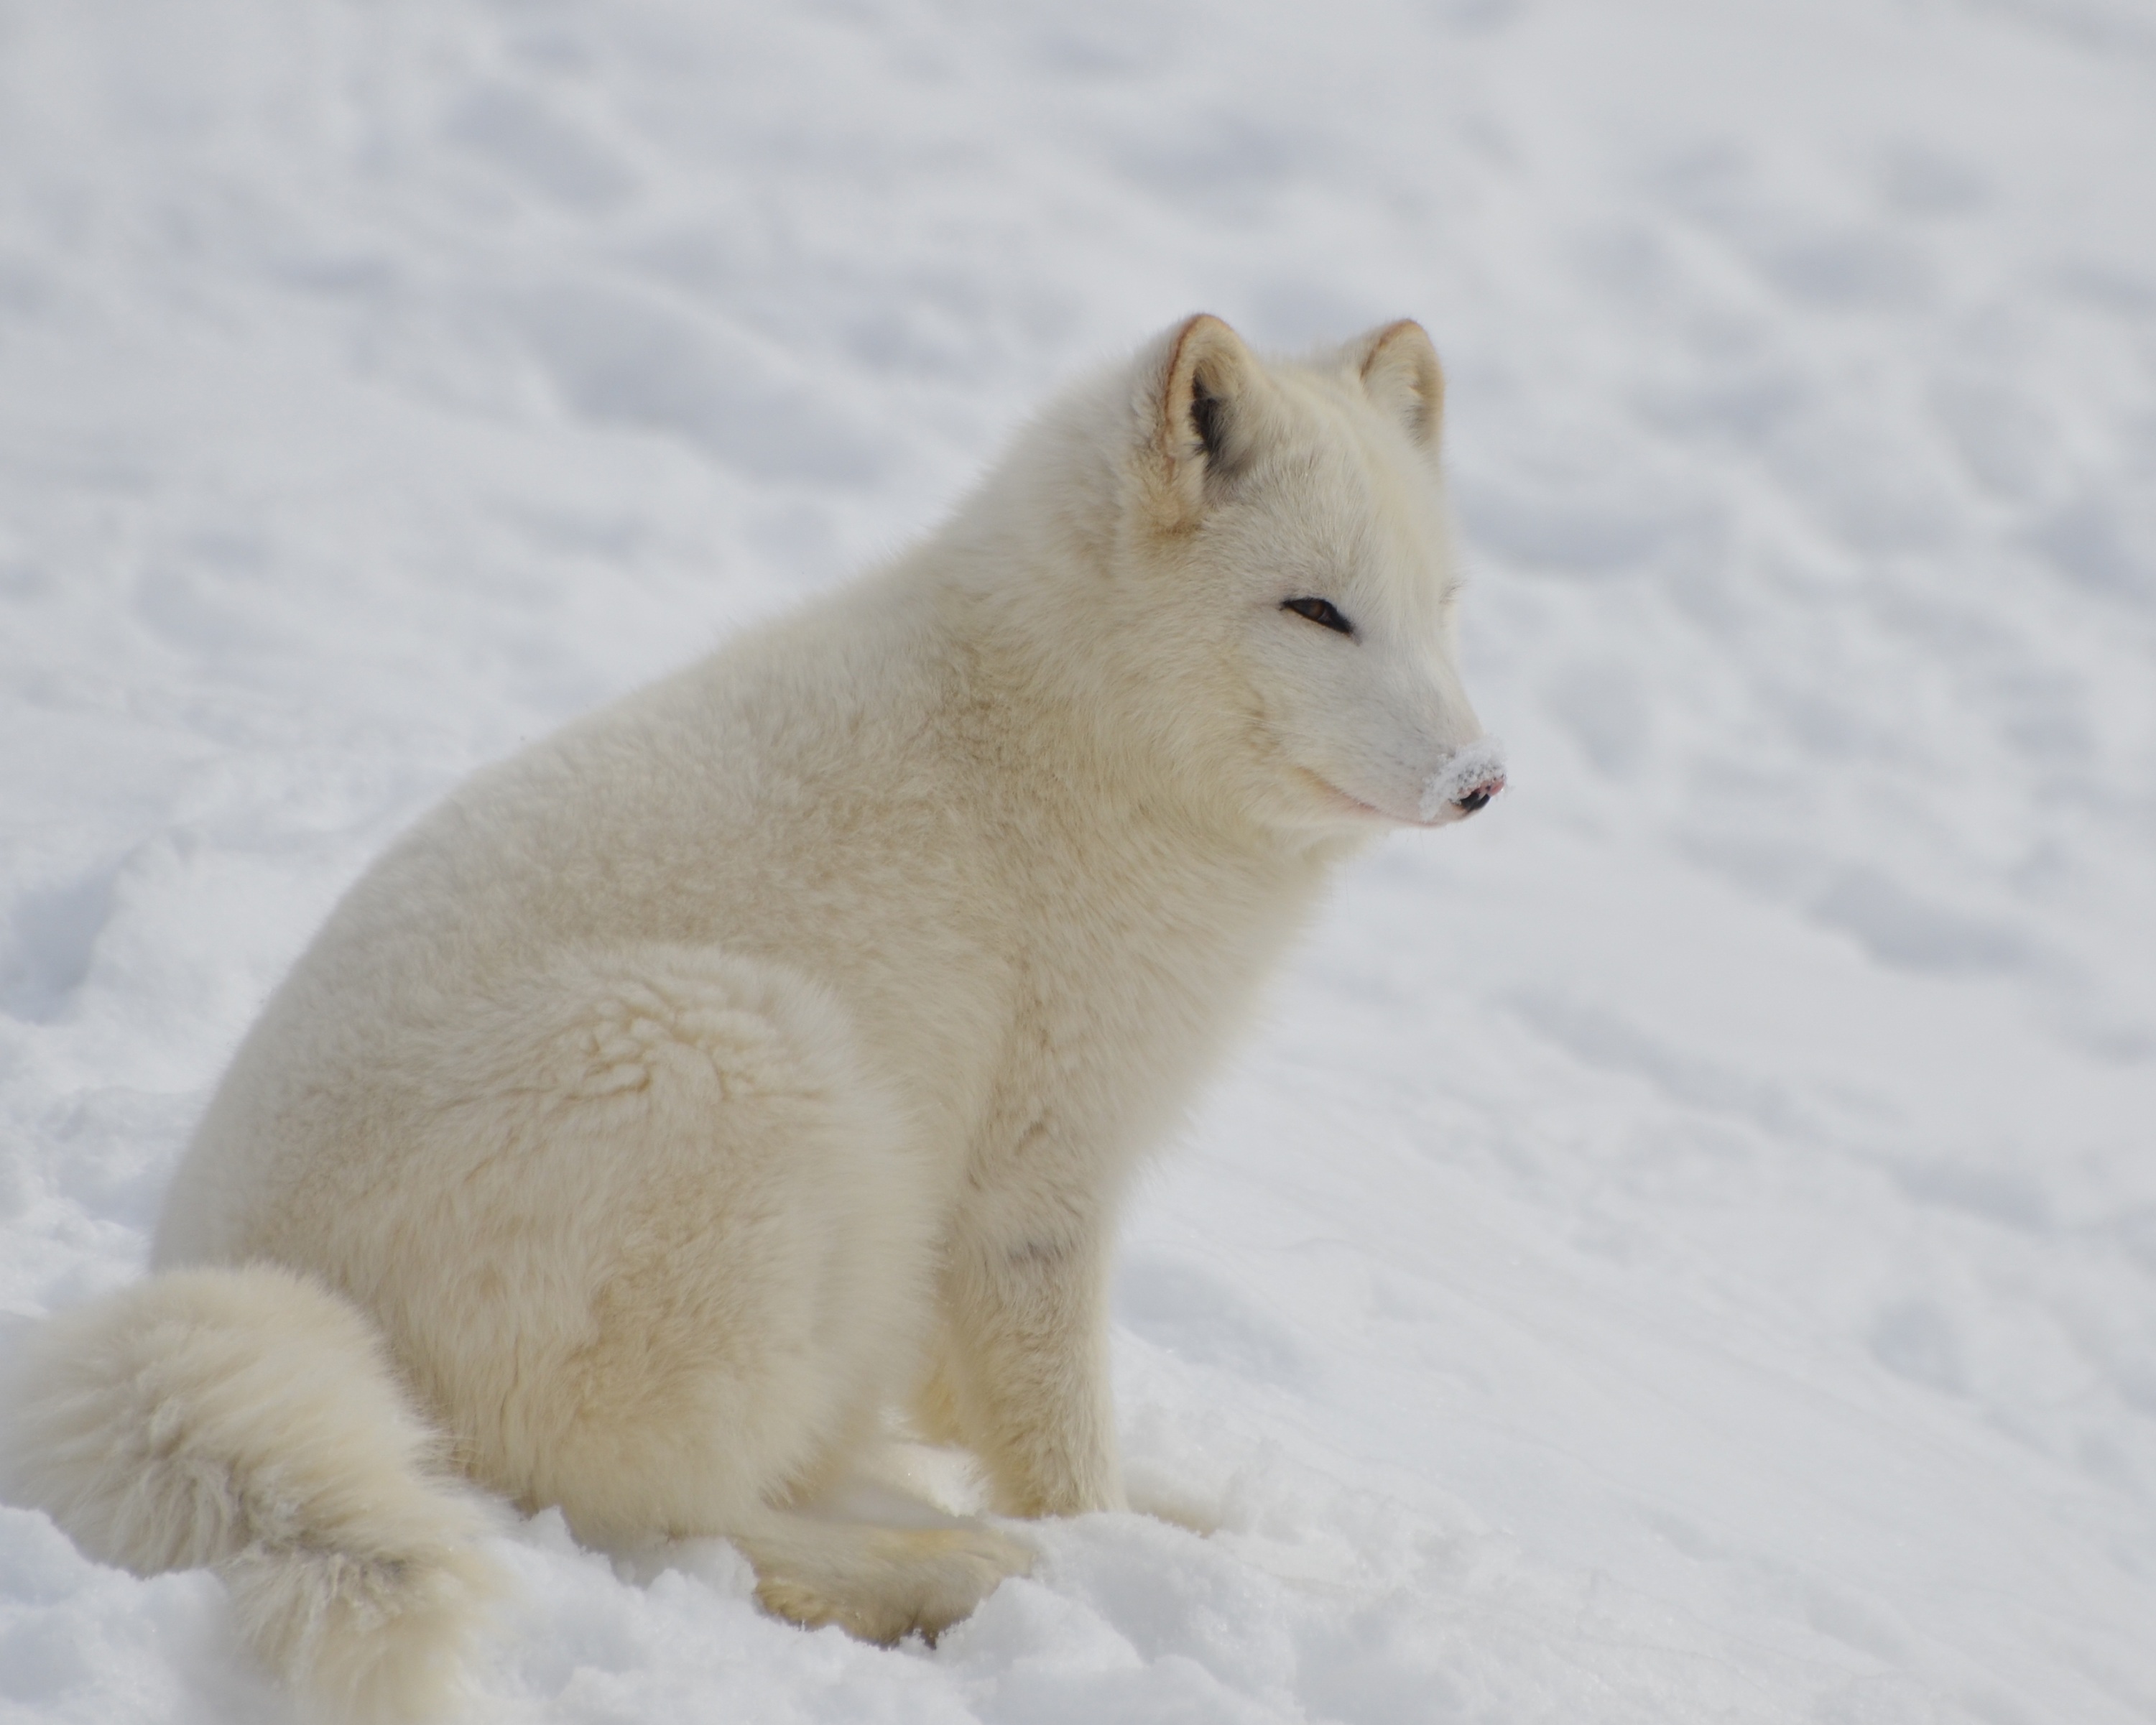
nature, forest, wilderness, snow, cold, winter, animal, bear, wildlife, wild, mammal, fox, predator, arctic, fauna, polar bear, arctic fox, outdoors, north, canada, vertebrate, hunting, dog like mammal, dog breed group, greenland dog, canis lupus tundrarum